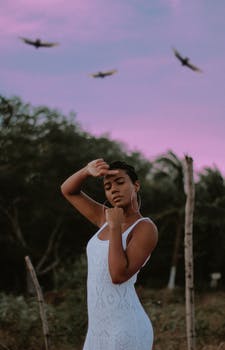
Label: No Watermark